Coylton

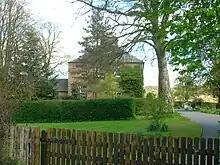
Coylton Old Manse

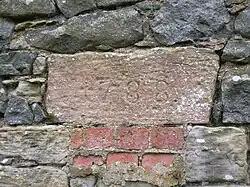
Datestone at Millmannoch Mill

Coylton is one of the smallest civil parishes in Ayrshire in geographical sense, but it boasted a sizeable population during the peak of the coal mining industry in the late 19th and early 20th centuries. The parish historically includes the original settlement or Low Coylton, Upper Coylton (or Hillhead), Joppa, Craighall, Woodside and the village of Rankinston. The areas of Low Coylton, Hillhead, Joppa, along with contemporary housing estates such as Barngore and Highpark form today's Coylton village. The village is said to take its name from "Auld King Coil of Coilsfield" (Coel Hen) but old records have it spelt Quiltoun or Cuilton.